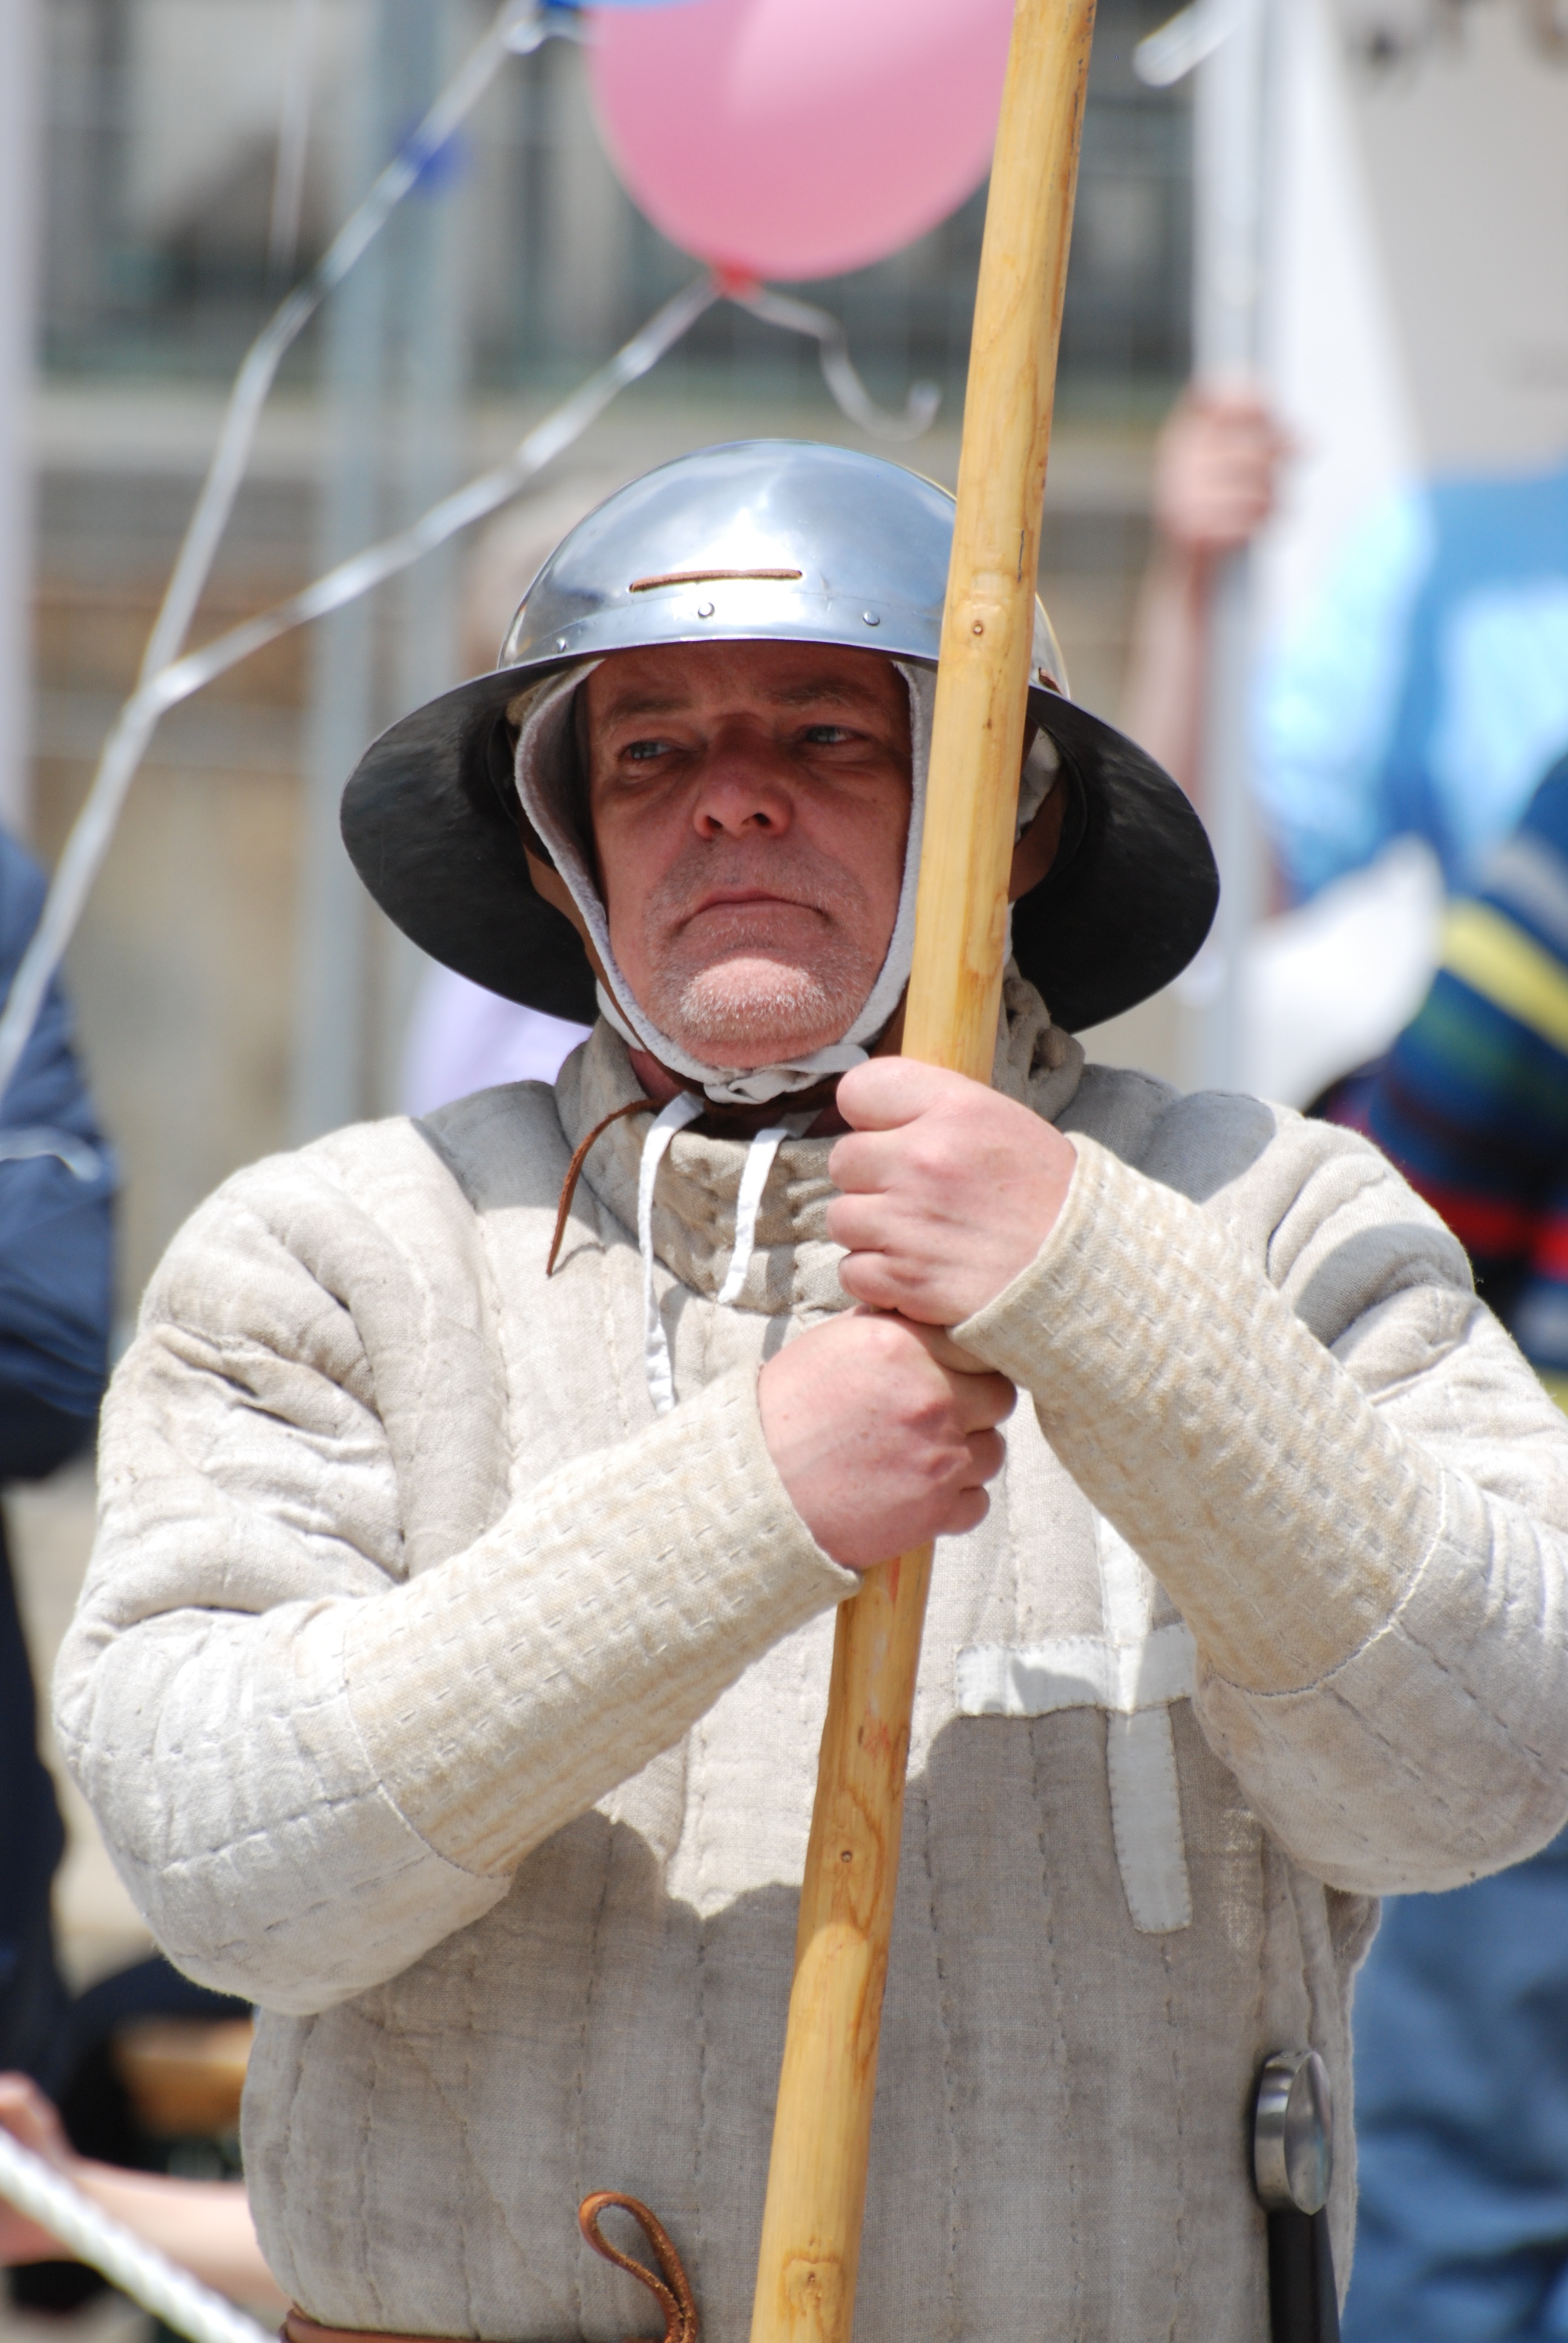
person, europe, child, nikon, austria, vienna, nikkor, d80, wien, 70300mm, nikond80, 70300mmf4556gvr, osterreich, construction worker